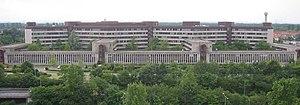
L'Office fédéral de protection de la constitution est un service allemand de renseignements exerçant son activité sur le territoire national, dont la mission essentielle est de surveiller les activités contraires à la constitution de la République fédérale d'Allemagne.